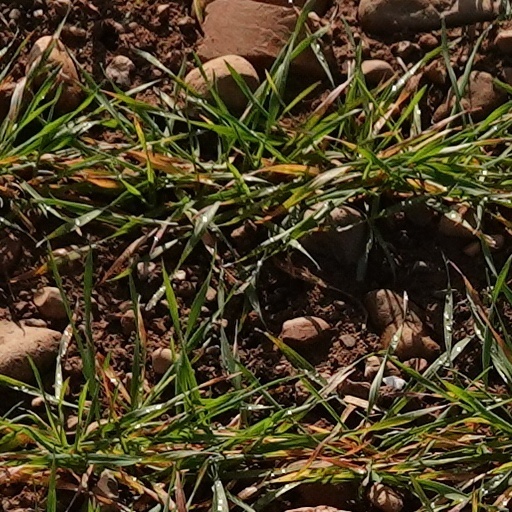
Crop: wheat